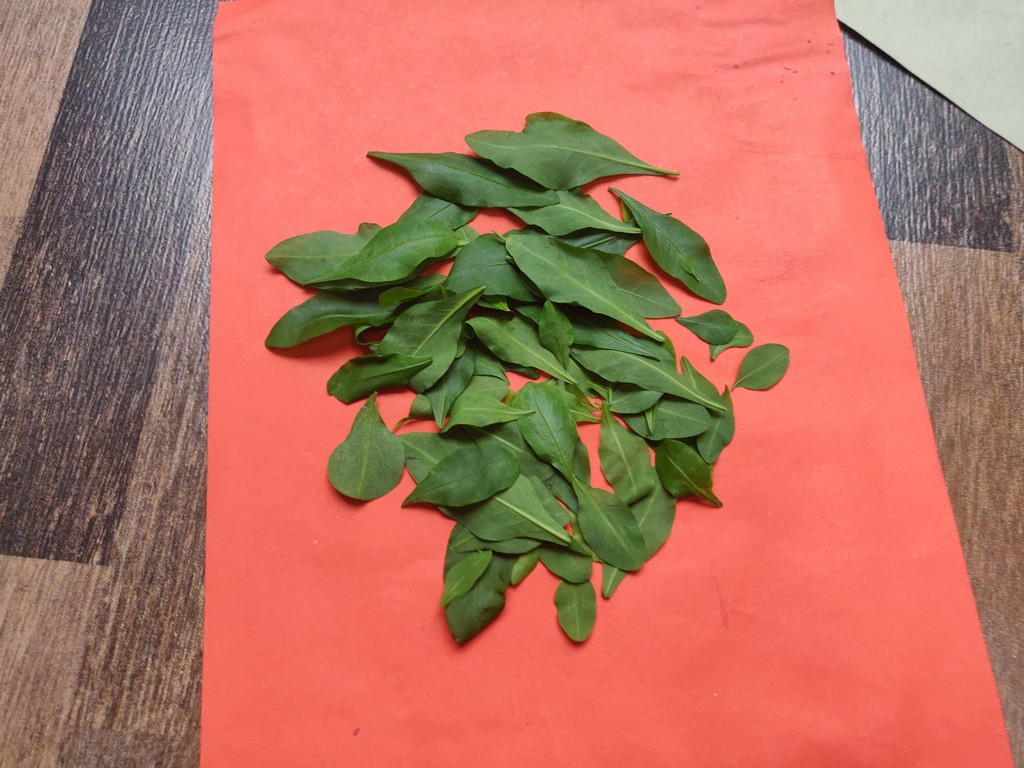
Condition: Healthy
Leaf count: multiple
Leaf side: unknown